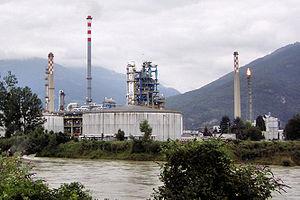
L'oléoduc du Rhône, officiellement dénommé Central European Pipeline Northeast spur, soit « branche Nord-Est du pipeline central européen », est un pipeline européen constituant une branche du Central European Pipeline. Partant de Ferrera Erbognone en Italie, traversant le Piémont et la vallée d'Aoste, entrant en Valais en Suisse par le col du Grand-Saint-Bernard, débouchant dans la vallée du Rhône et terminant sa course à la raffinerie de Collombey-Muraz, dans le Chablais valaisan non loin du lac Léman. Long de 257 kilomètres, il a une capacité de 1,1 million de barils par an.